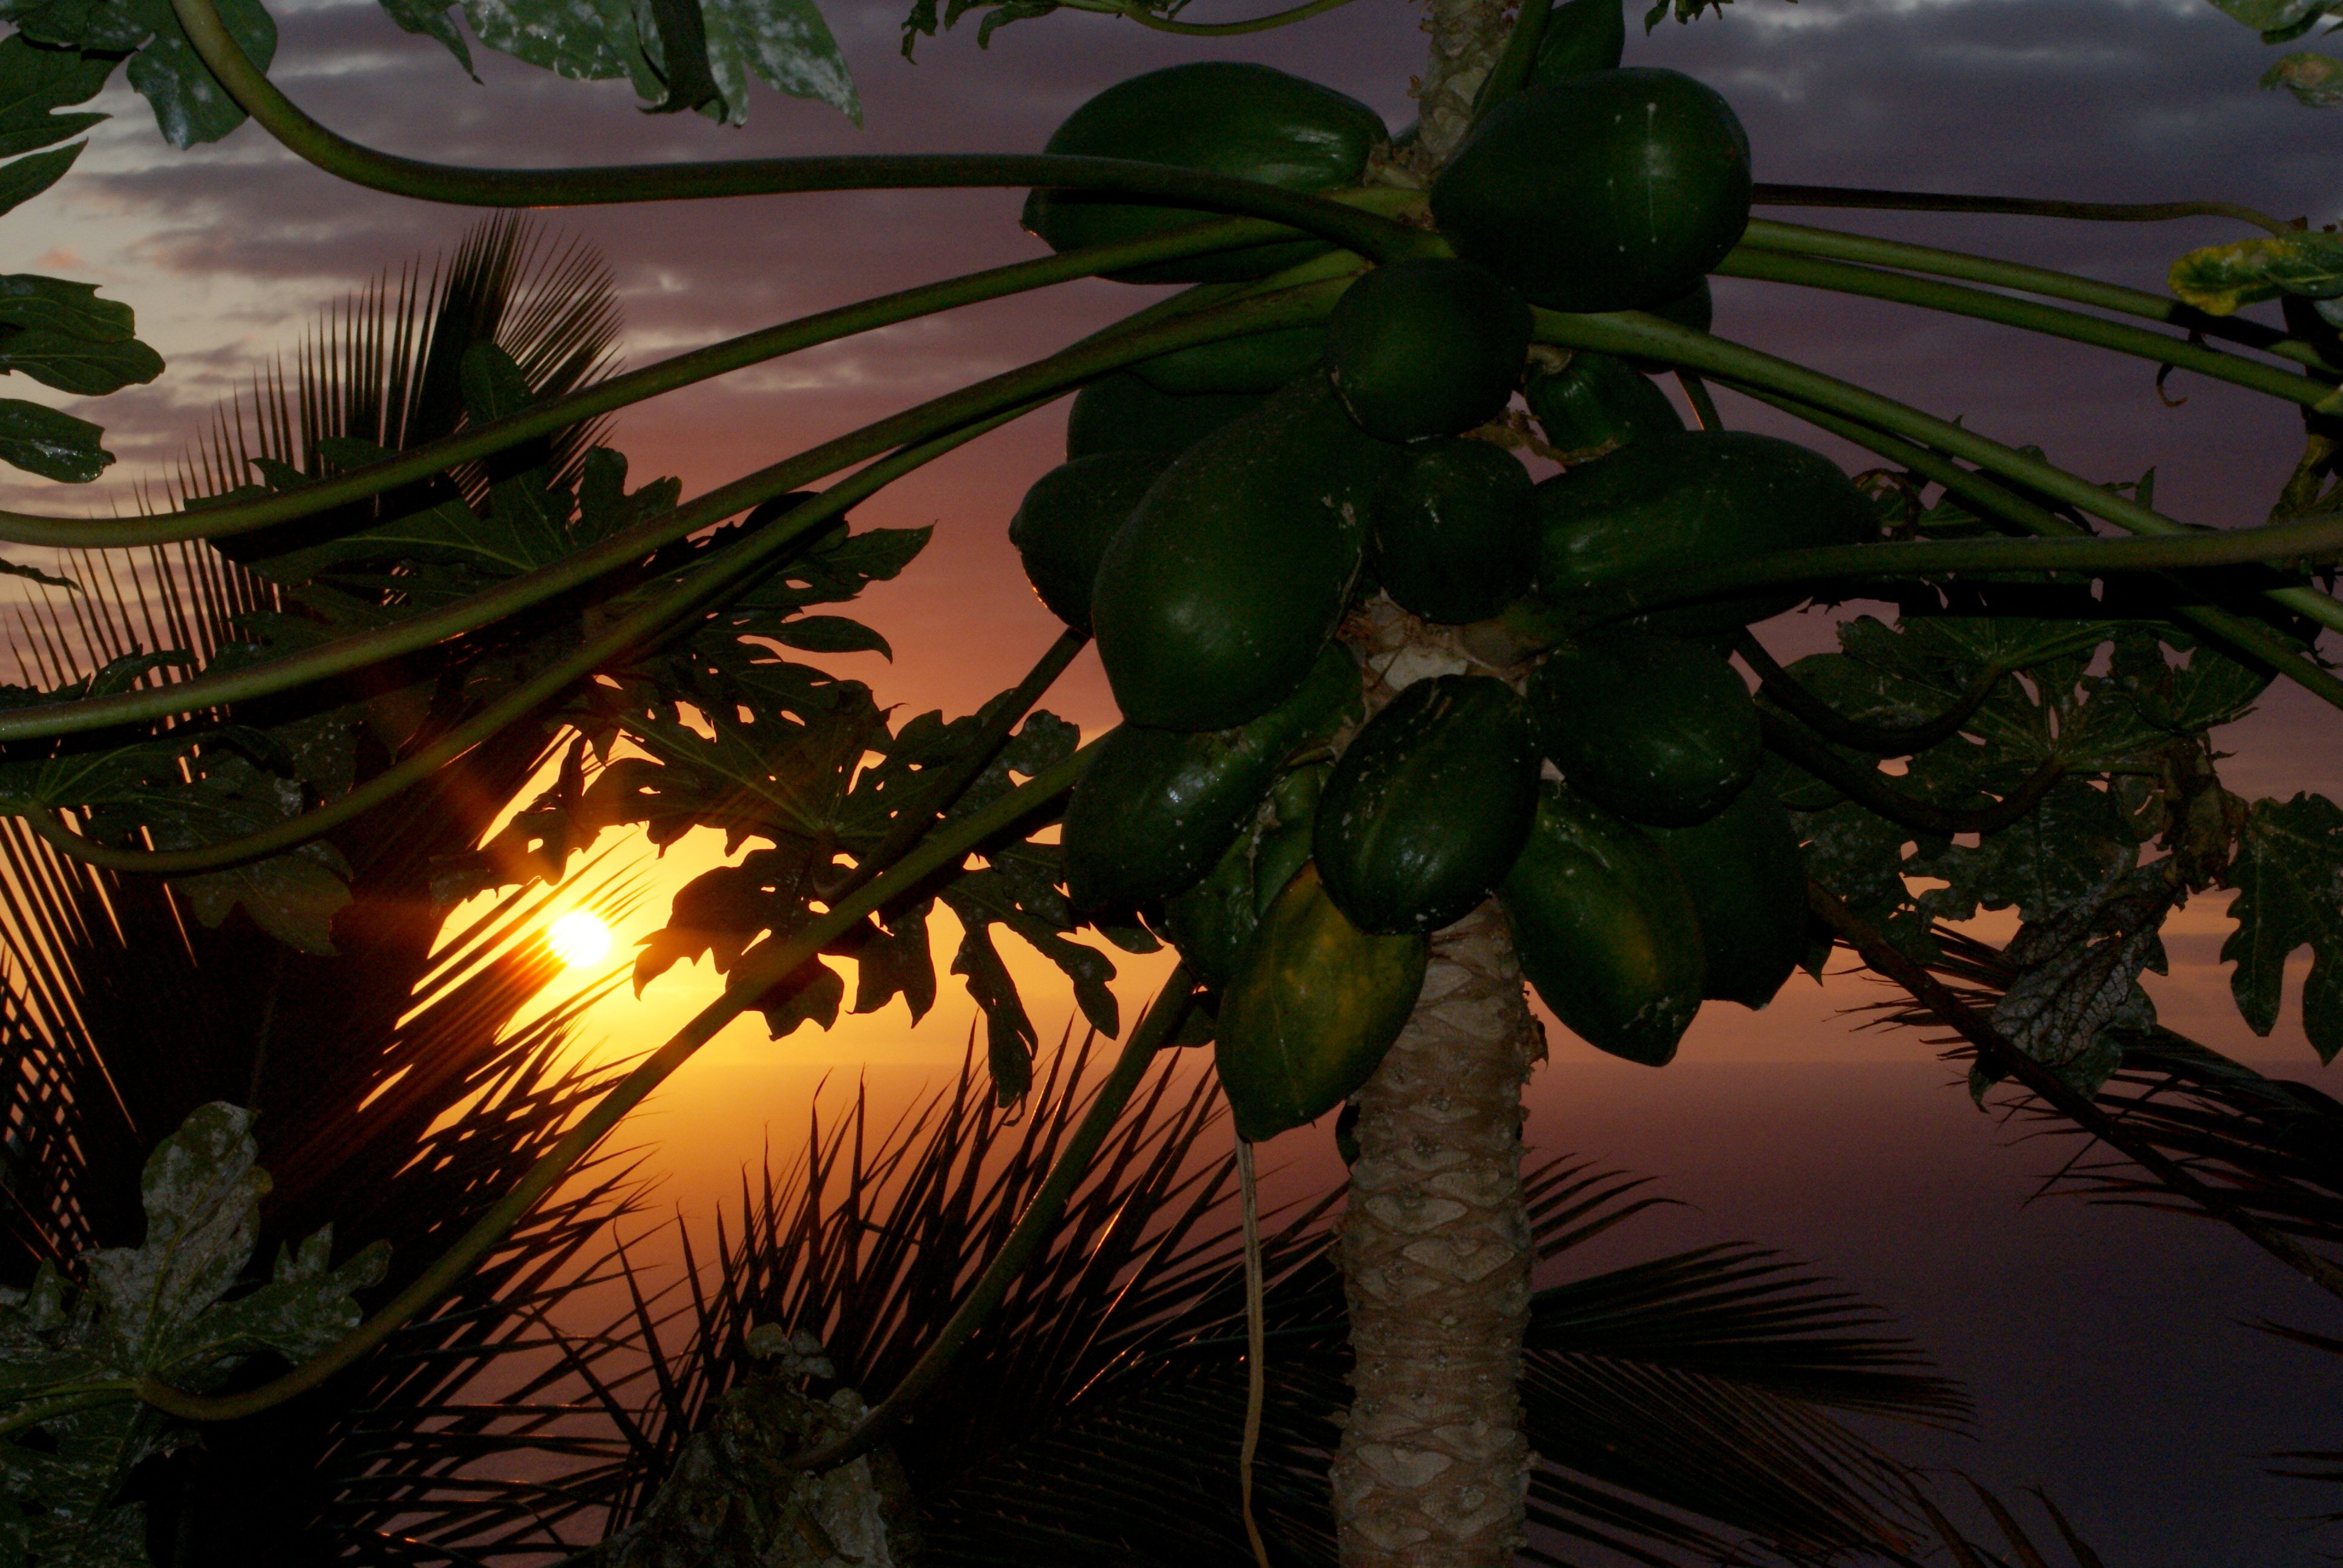
sea, tree, nature, ocean, branch, silhouette, light, plant, sky, sun, sunset, leaf, flower, summer, evening, orange, jungle, produce, holiday, botany, yellow, flora, leaves, side, screenshot, papaya, flowering plant, reunion island, inflamed, land plant, arecales